Goldwater Institute

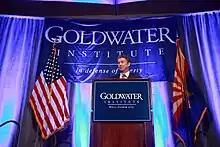
Senator Rand Paul speaking at the Goldwater Institute dinner in 2014

The Goldwater Institute created the Scharf-Norton Center for Constitutional Litigation in June 2007. The center, previously directed by lawyer Clint Bolick, engages in lawsuits against federal, state and local governmental bodies to advocate adherence to constitutional law and to protect individual rights such as property rights and entrepreneurial freedom from potential government intrusion.